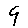
Label: 9